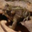
Label: frog